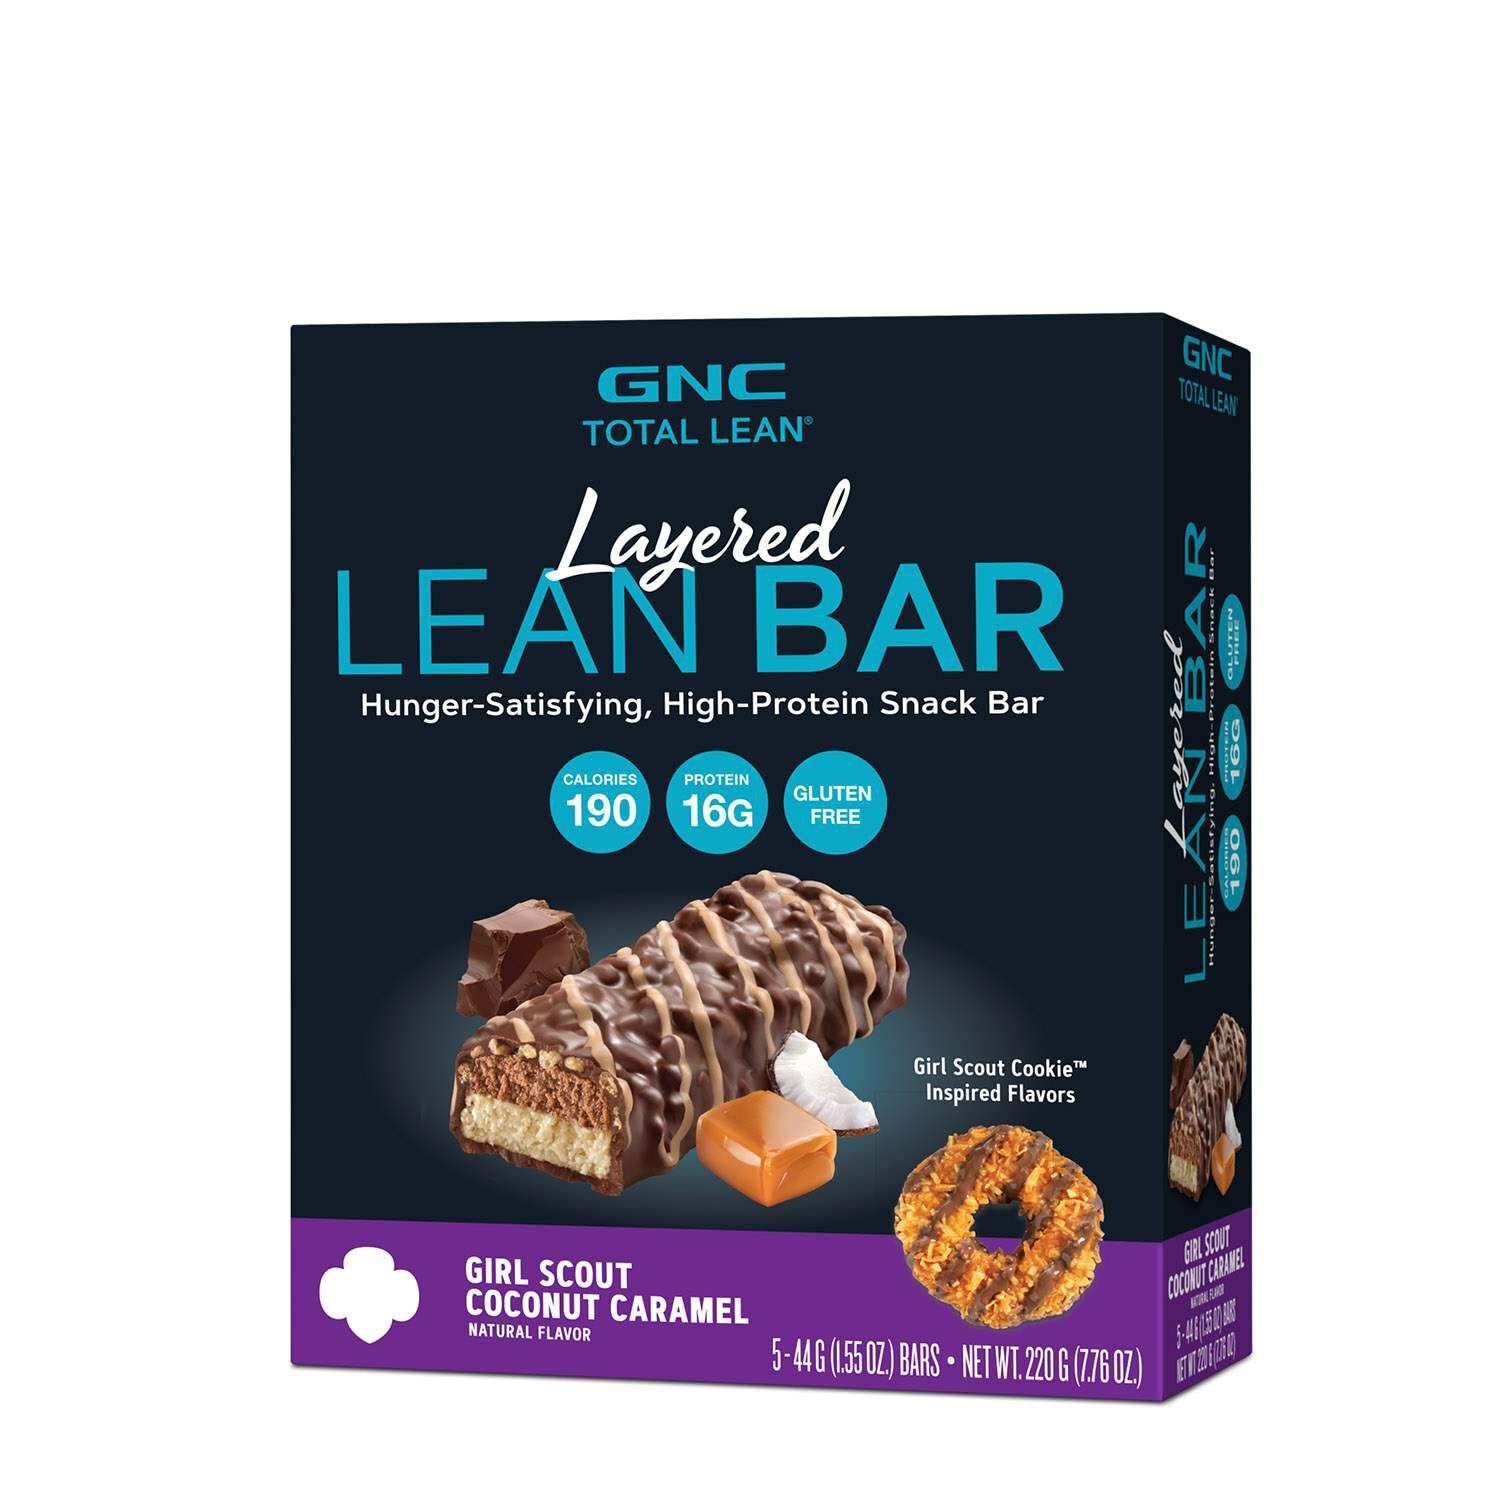
Item Name: GNC Total Lean Layered Lean Bar | Hunger-Satisfying and High-Protein Snack Bar | Girl Scout Coconut Caramel | 5 Bars
Bullet Point: Gluten Free
Product Description: Artificially flavored. 190 calories. 16 g protein. Gluten free. Contains a bioengineered food ingredient. Hunger-satisfying, high-protein snack bar. Girl scout cookie inspired flavors. Convenient, delicious snack. Lean muscle support. GNC Total Lean - a simple plan for living leaner: Meal replacement & meal and exercise plan. Energy & metabolism support. Vitamins & on-the-go snacks. gnc.com. For more information: 1-888-462-2548 Gnc.com. For your customized total lean experience, visit www.totallean.com. Girl Scouts powers life-changing experiences for girls. This is officially licensed by Girl Scouts of the USA, a non-profit. Please recycle this box.
Value: 7.76
Unit: Ounce

Price: 12.84